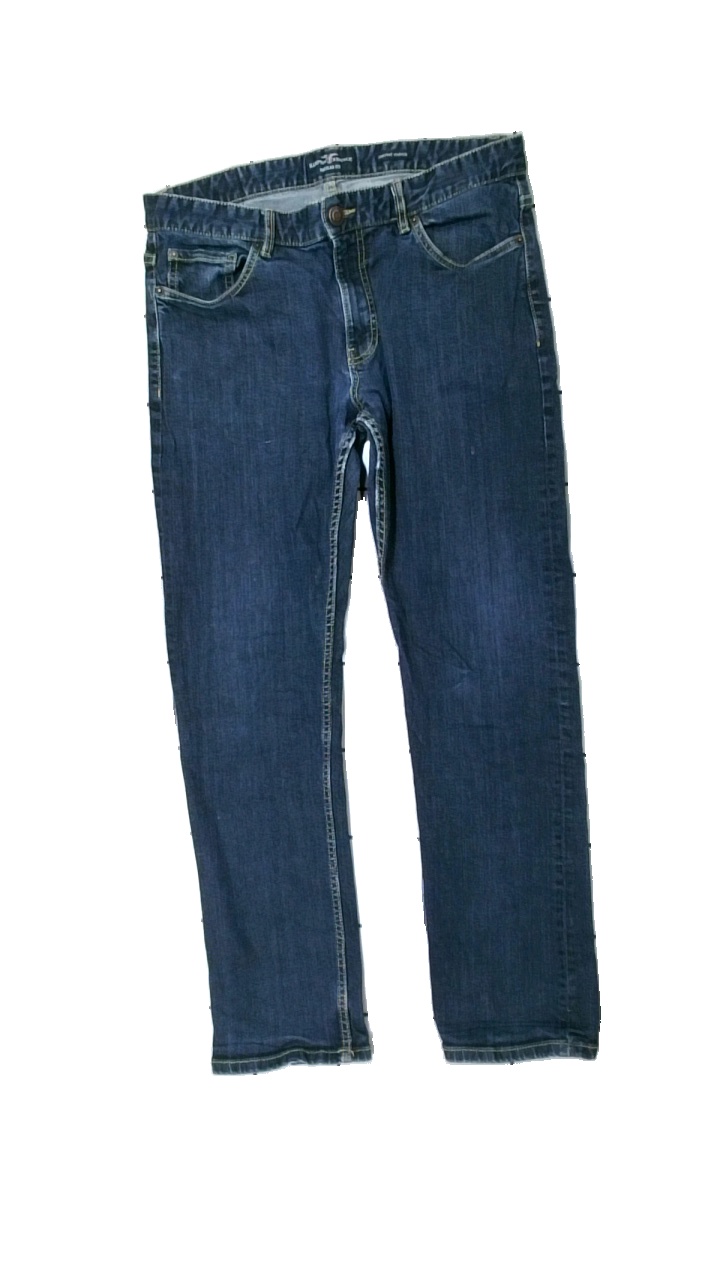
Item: Jeans (Men)
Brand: Hamton Republic (kappahl)
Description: blå jeans
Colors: Blue
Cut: Regular
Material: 100% cotton
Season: All
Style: Denim
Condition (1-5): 5
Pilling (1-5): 5
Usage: Reuse
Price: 50-100